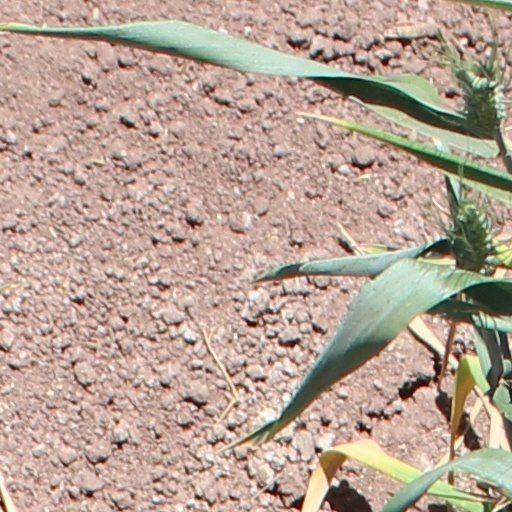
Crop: wheat